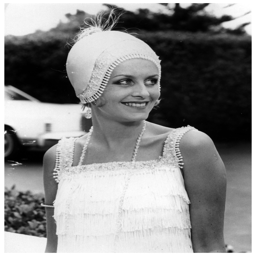
model wearing a-style beaded cap and dress